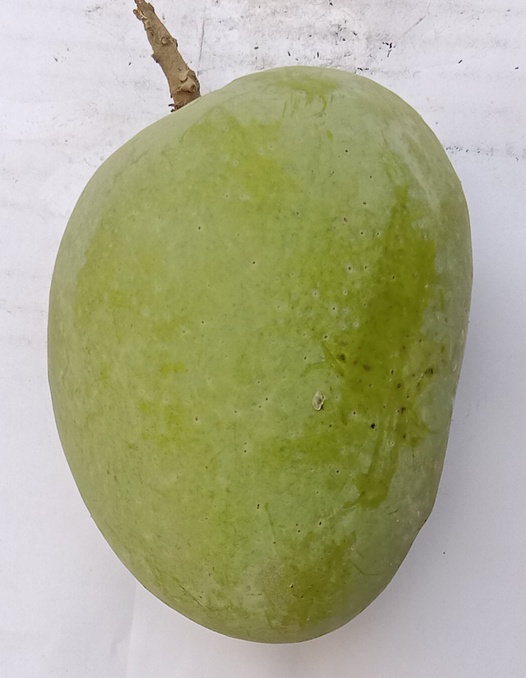
Mango variety: Anwar Ratool